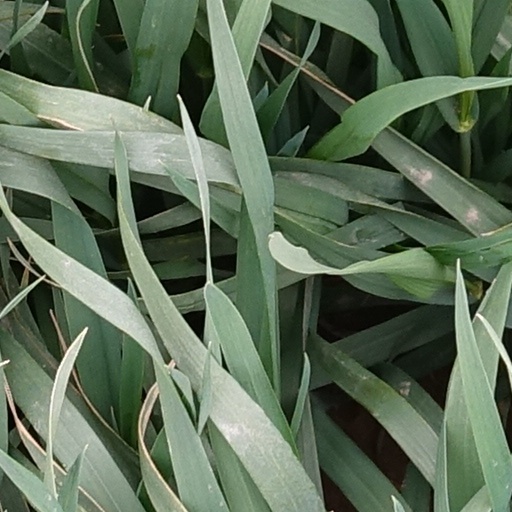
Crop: wheat